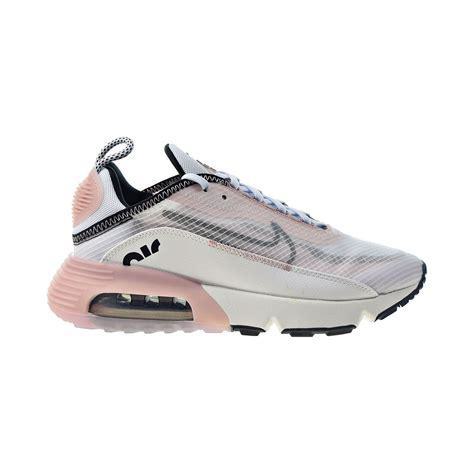
Brand: Nike
Model: Air Max 2090